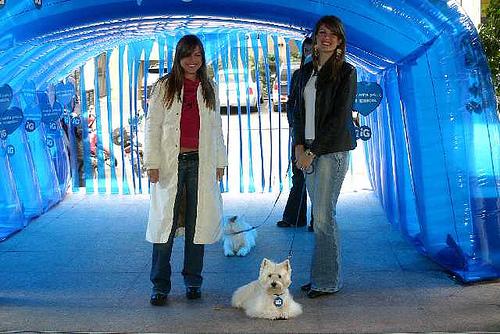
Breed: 209-n000040-West_Highland_white_terrier